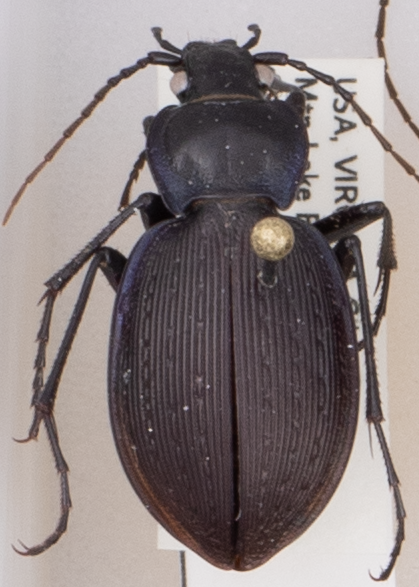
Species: Carabus goryi
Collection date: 2018-06-05
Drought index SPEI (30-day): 0.552
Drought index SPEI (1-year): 0.47
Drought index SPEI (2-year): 0.63